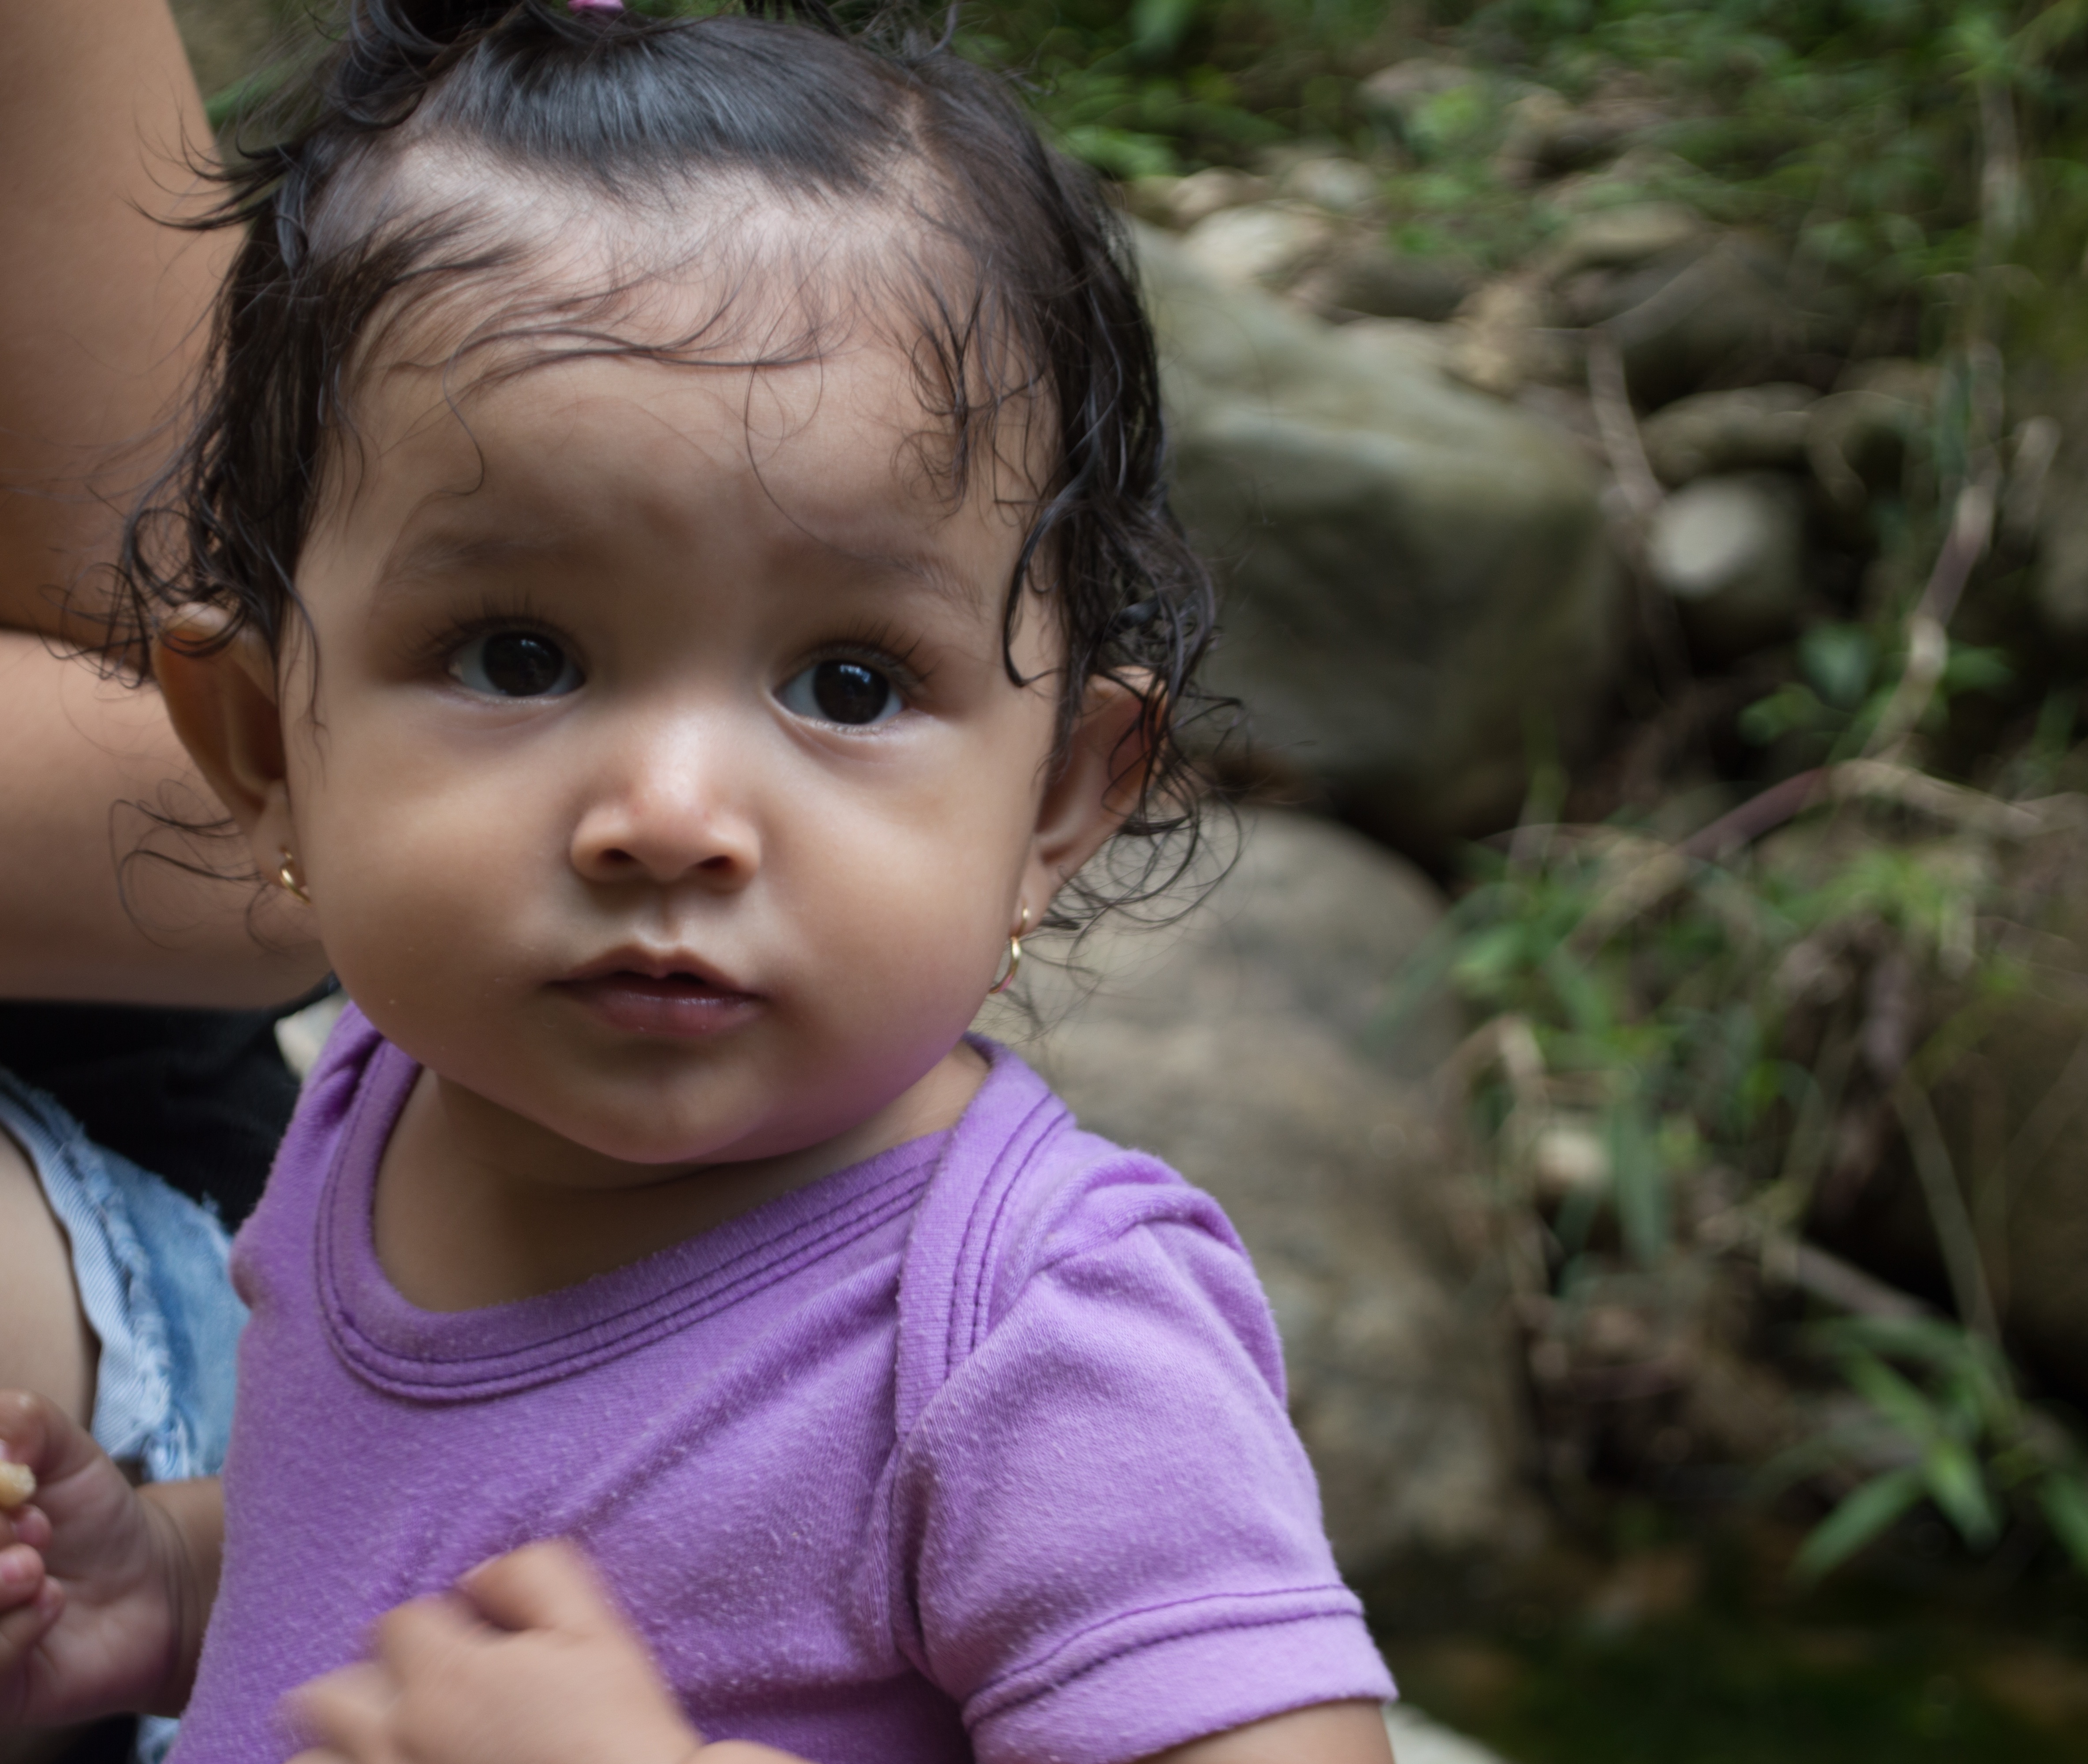
person, people, girl, play, flower, portrait, child, facial expression, smile, face, infant, toddler, eye, head, skin, organ, emotion, portrait photography, human positions